A Little Virtuous

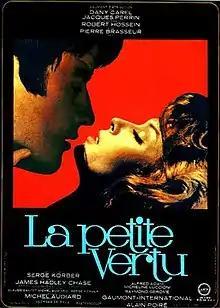

A Little Virtuous (French: La petite vertu) is a 1968 French comedy crime film directed by Serge Korber and starring Dany Carrel, Jacques Perrin and Robert Hossein. It is based on the 1951 novel "But a Short Time to Live" by British writer James Hadley Chase, originally published under his pen name Raymond Marshall.